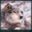
Label: wolf